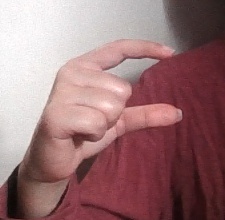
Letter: dal